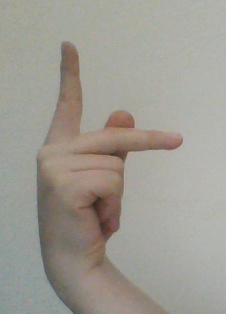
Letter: dha